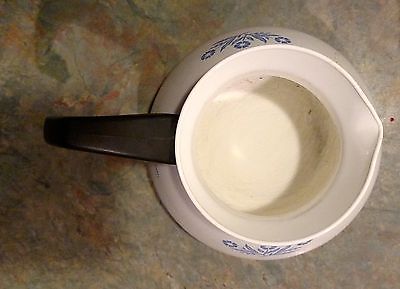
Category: kettle